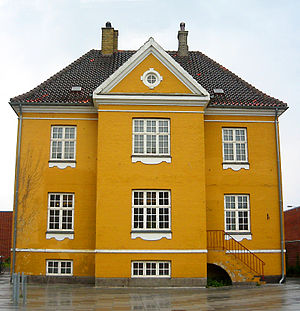
Flintholm
Den Gule Villa, nu kvarterets kulturhus
Den Gule Villa på Frederiksberg/Flintholm/Revykvarteret, nu kvarterets kulturhus og fredet.
Flintholm er et boligområde i Storkøbenhavn, beliggende på Frederiksberg syd for Flintholm Station. Hele kommunen har 104.305 indbyggere. Området har navn efter en tidligere gård, der lå her. Gården var etableret ved en auktion af landbrugsjord i 1765.